Transport in London

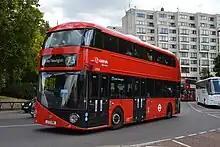
A New Routemaster bus entering Park Lane on route 73 to Stoke Newington

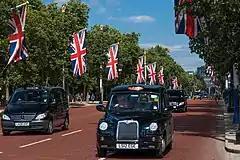
The iconic Hackney carriage or black cab

Due to the opposition to the Ringway plan and earlier proposals there are few grade-separated routes penetrating to the city centre. Only the western A40, northeastern A12 Leyton By-pass, eastern A13 and southeastern A2 are grade-separated for most of the way into central London. There is also the eastern A1203, a dual carriageway tunnel around the Docklands area, which directly links onto the A13.